Dornach-Arlesheim railway station

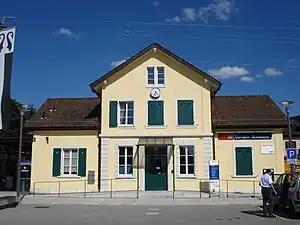
The station building in 2010

Dornach-Arlesheim railway station is a railway station in the municipality of Arlesheim, in the Swiss canton of Basel-Landschaft. It is an intermediate stop on the Basel–Biel/Bienne line and is served by local trains only. The station is located just north of the border with the Canton of Solothurn and the municipality of Dornach.